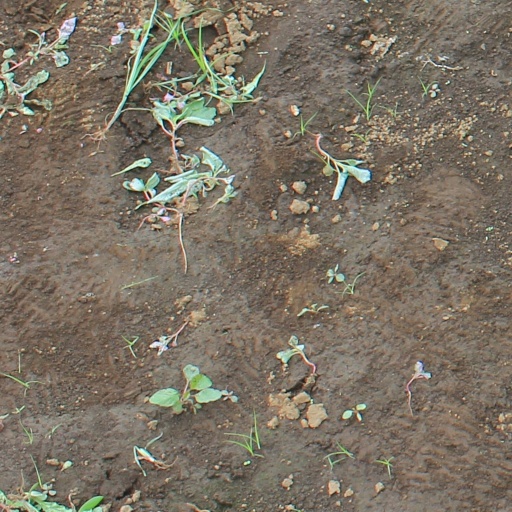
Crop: soybean